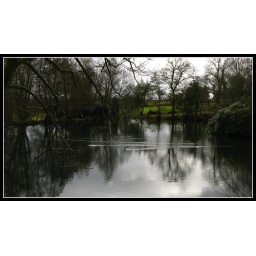
The ducks are a-wake in the lake